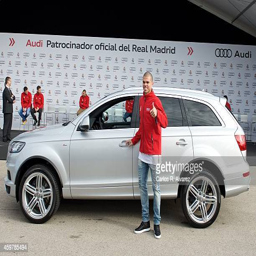
football player receives a new car